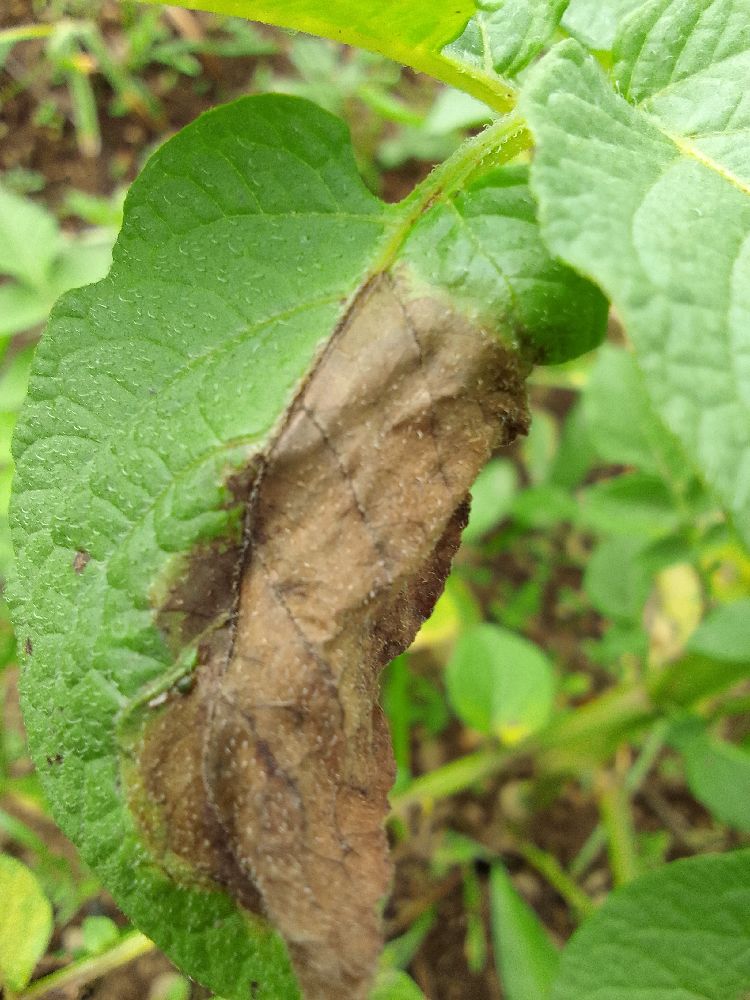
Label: Late blight